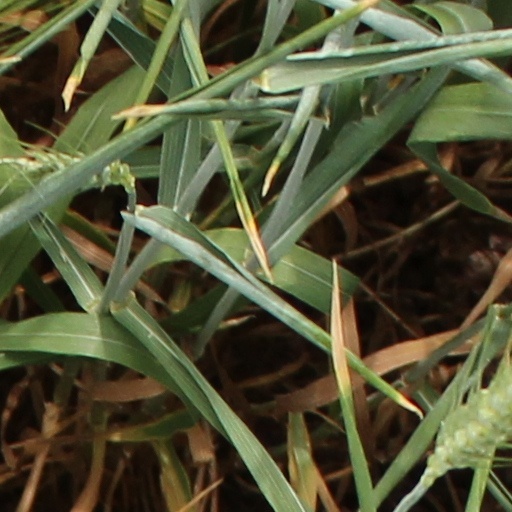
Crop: wheat